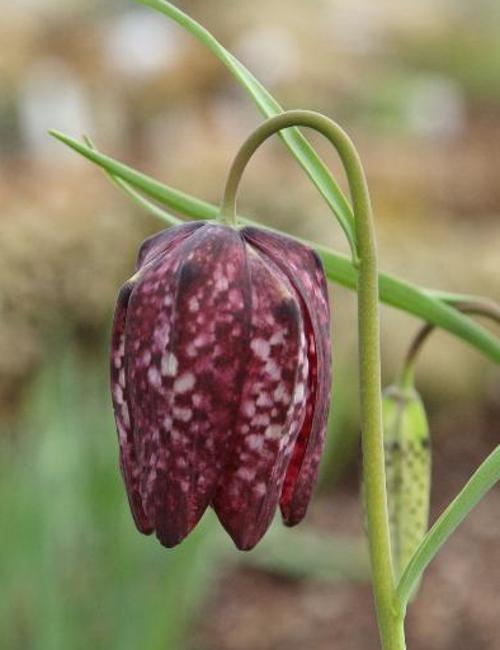
Label: fritillary